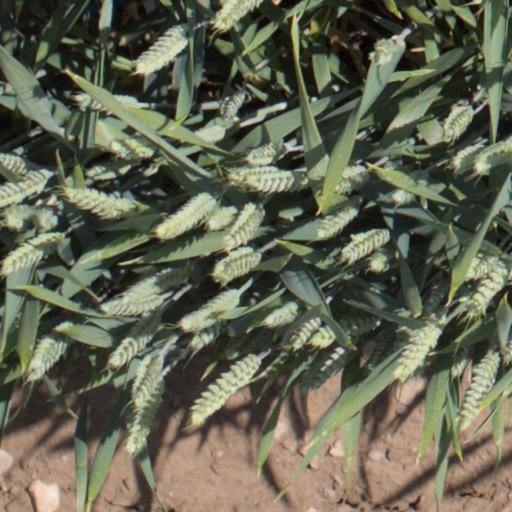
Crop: wheat